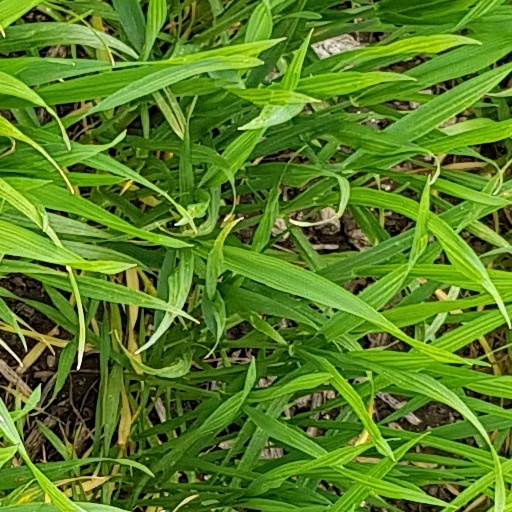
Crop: wheat